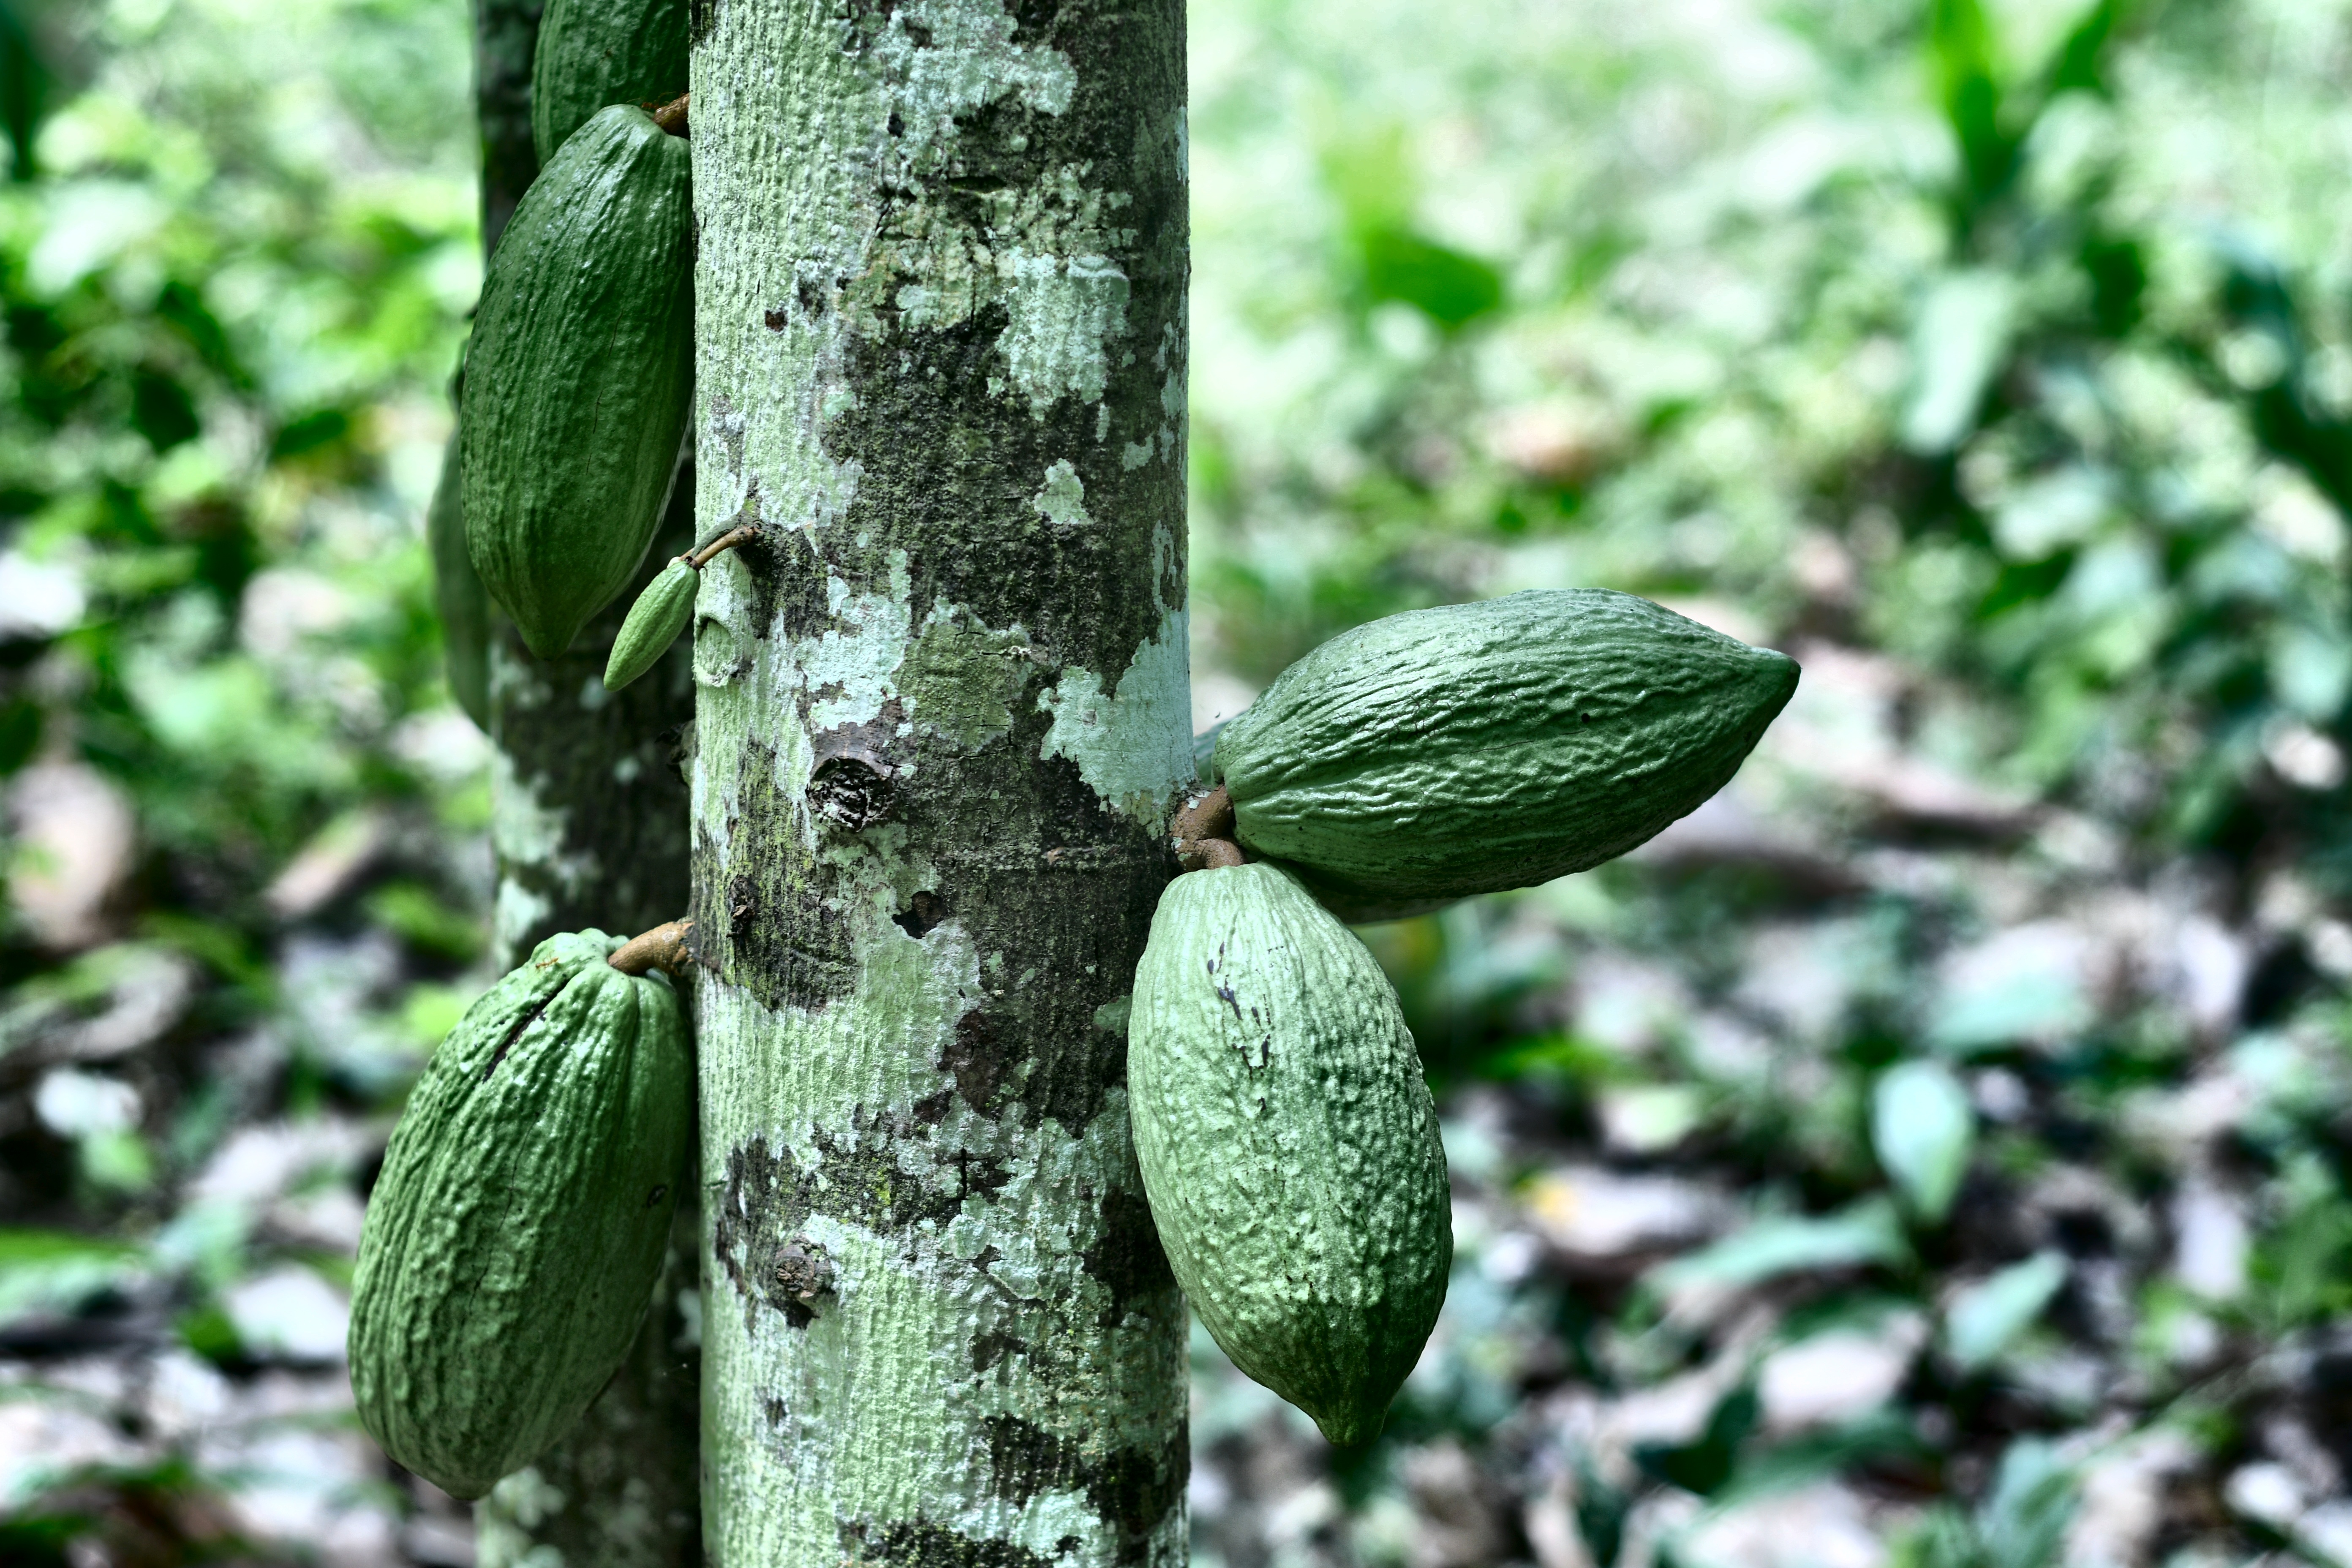
Maturity: unmature
Variety: Angoleta